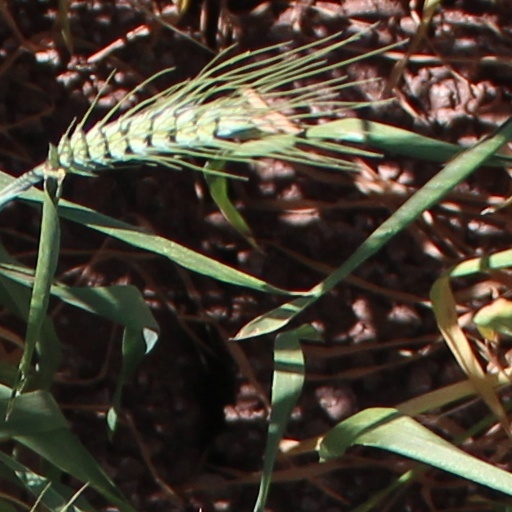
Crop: wheat